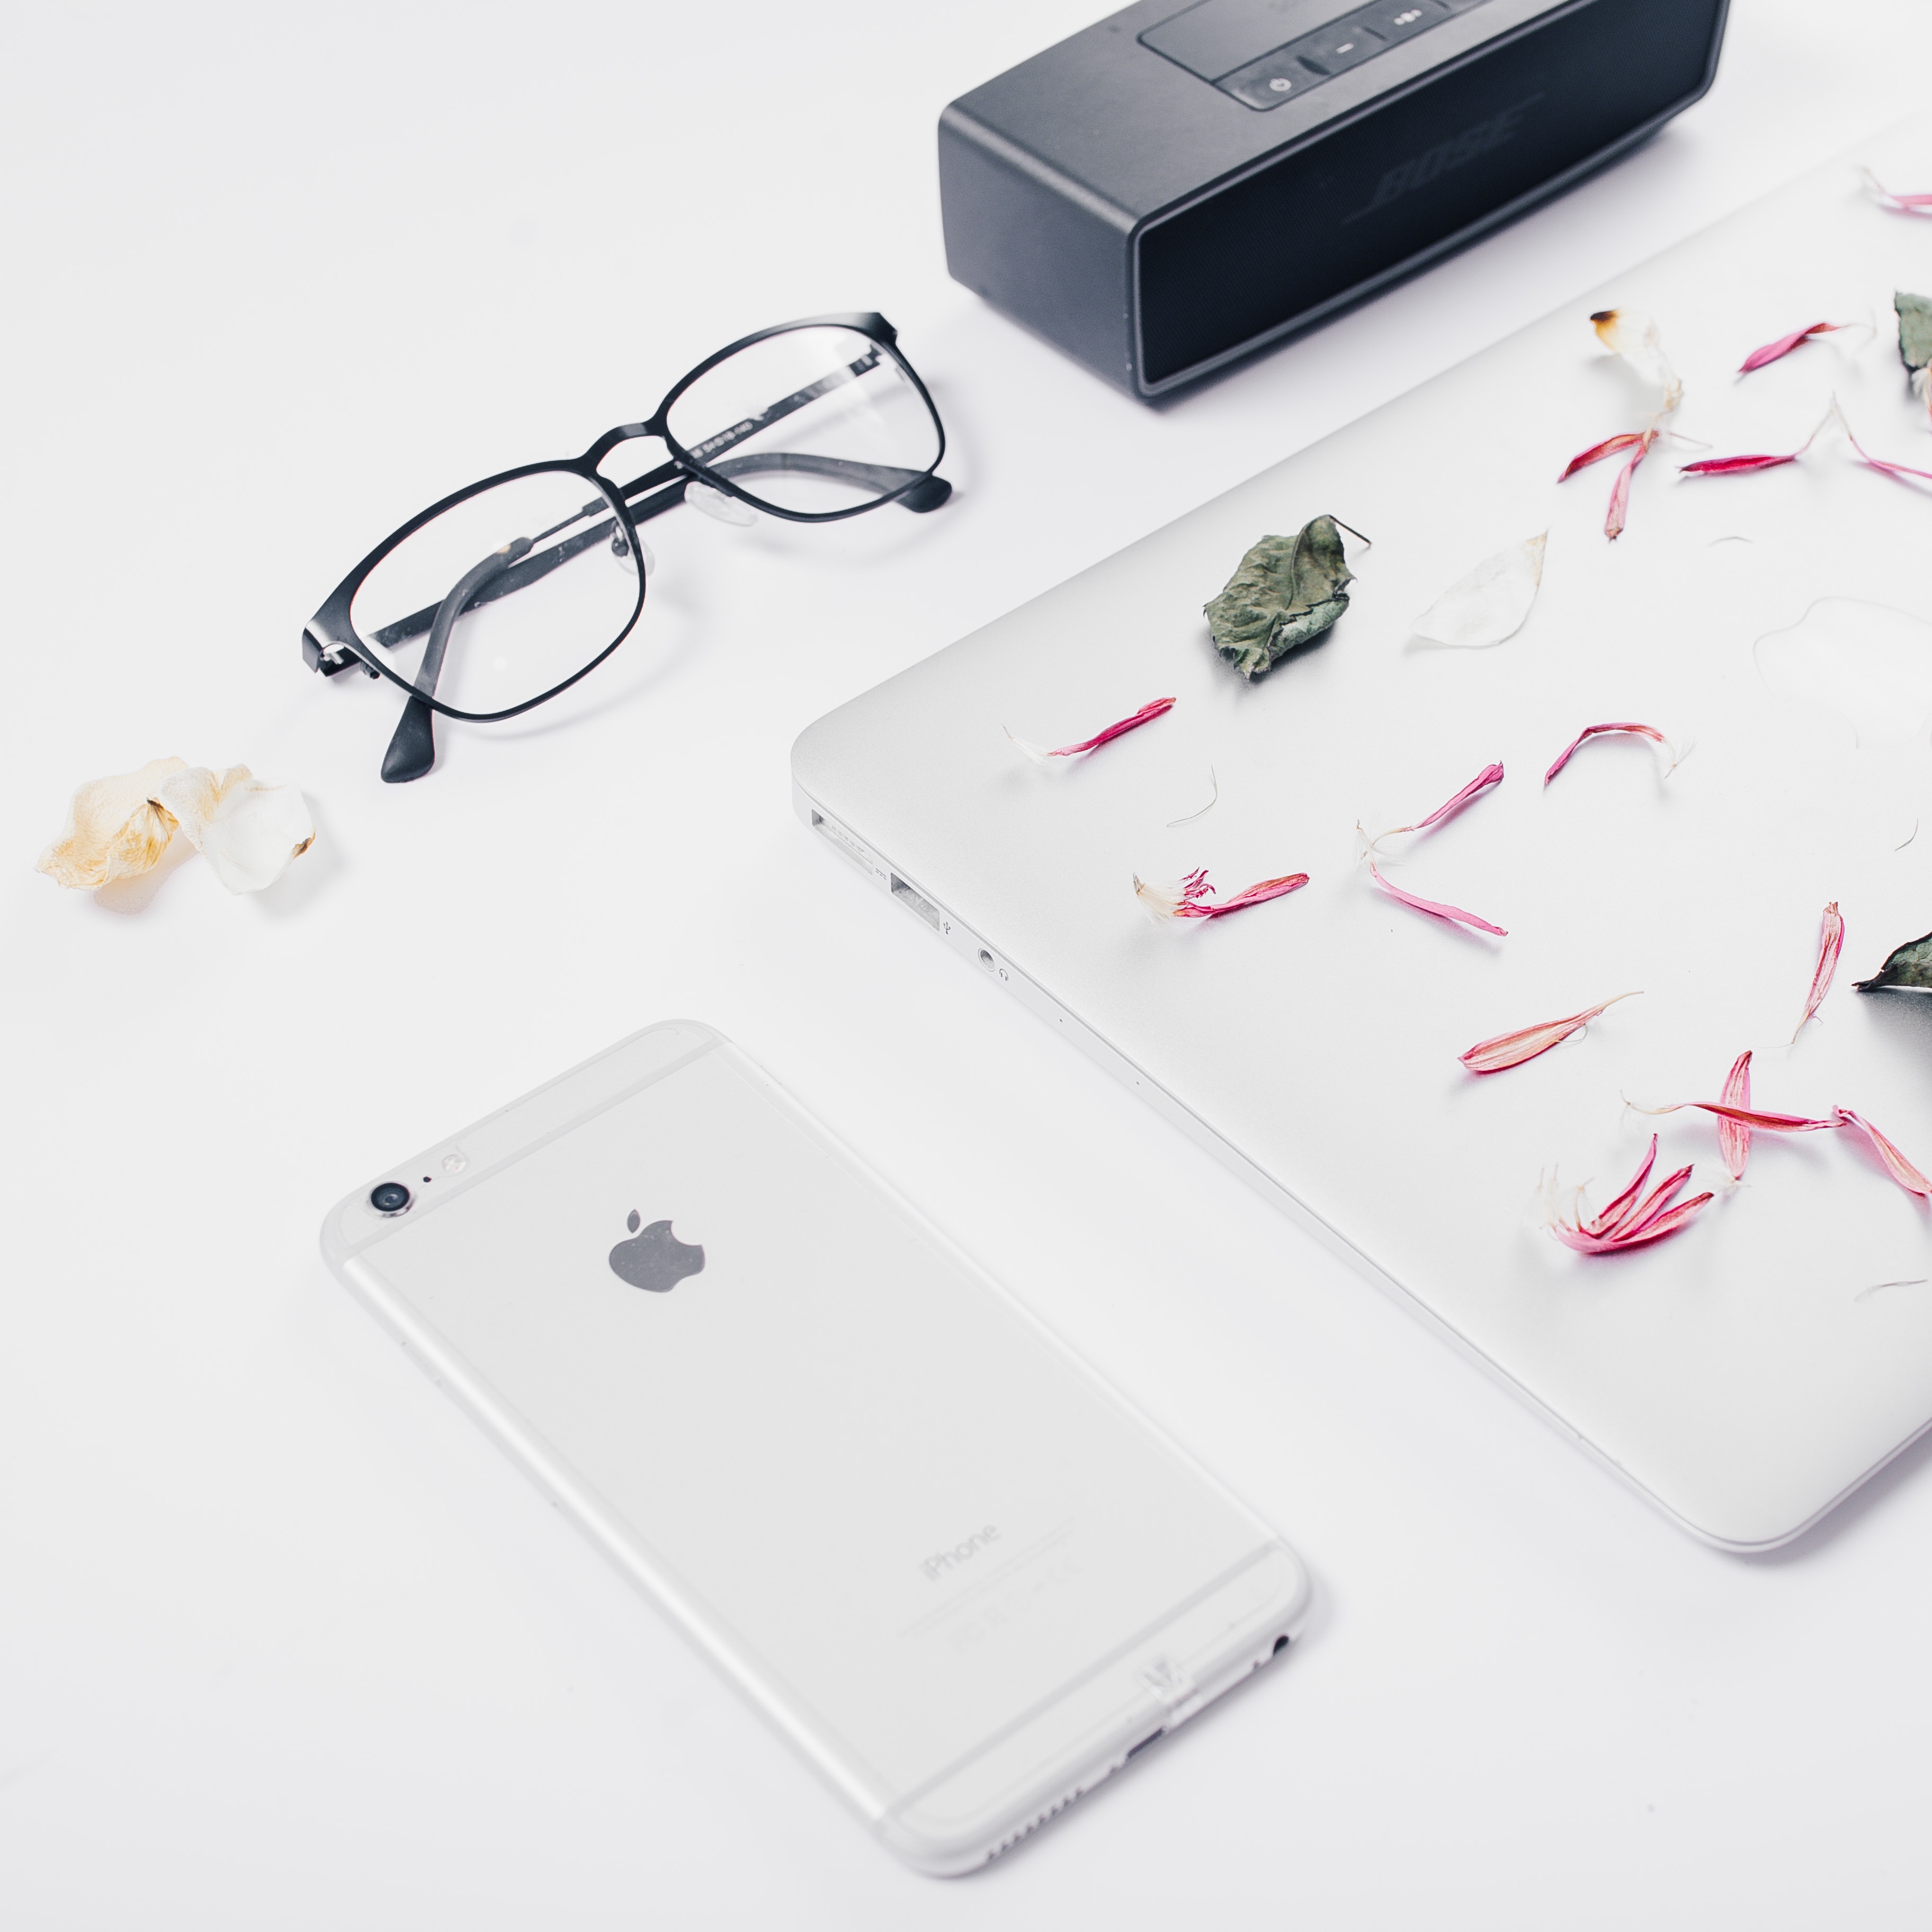
technology, gadget, mobile phone, font, glasses